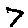
Label: 7